Formula Systems

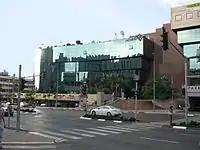
Formula Systems' former Headquarters in Herzliya

Formula Systems (1985) Ltd. is a publicly traded holding company headquartered in Or Yehuda, Israel. Through its subsidiaries it operates mainly in the area of information technology. Shares of Formula Systems are traded on the NASDAQ Global Select Market and on the Tel Aviv Stock Exchange. In 2010 Polish software maker Asseco acquired a 50.2% stake in the company.